First Anglo-Mysore War

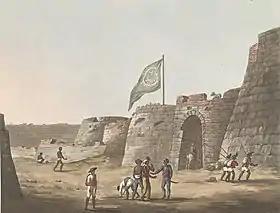
The flag of the Sultanate of Mysore.

The British East India Company, seeking an overland connection between its holdings at Madras and Bengal, sought to gain access to the Northern Circars, a series of coastal territories held by the French until 1758, when they were ousted with British military support. They had applied to the Nizam, offering to pay rent well above that he was currently receiving from the nawab of Arcot; the Nizam rejected their offers. Lord Robert Clive next applied to Mughal Emperor Shah Alam II, who in August 1765 issued a decree granting the company rights to that territory.